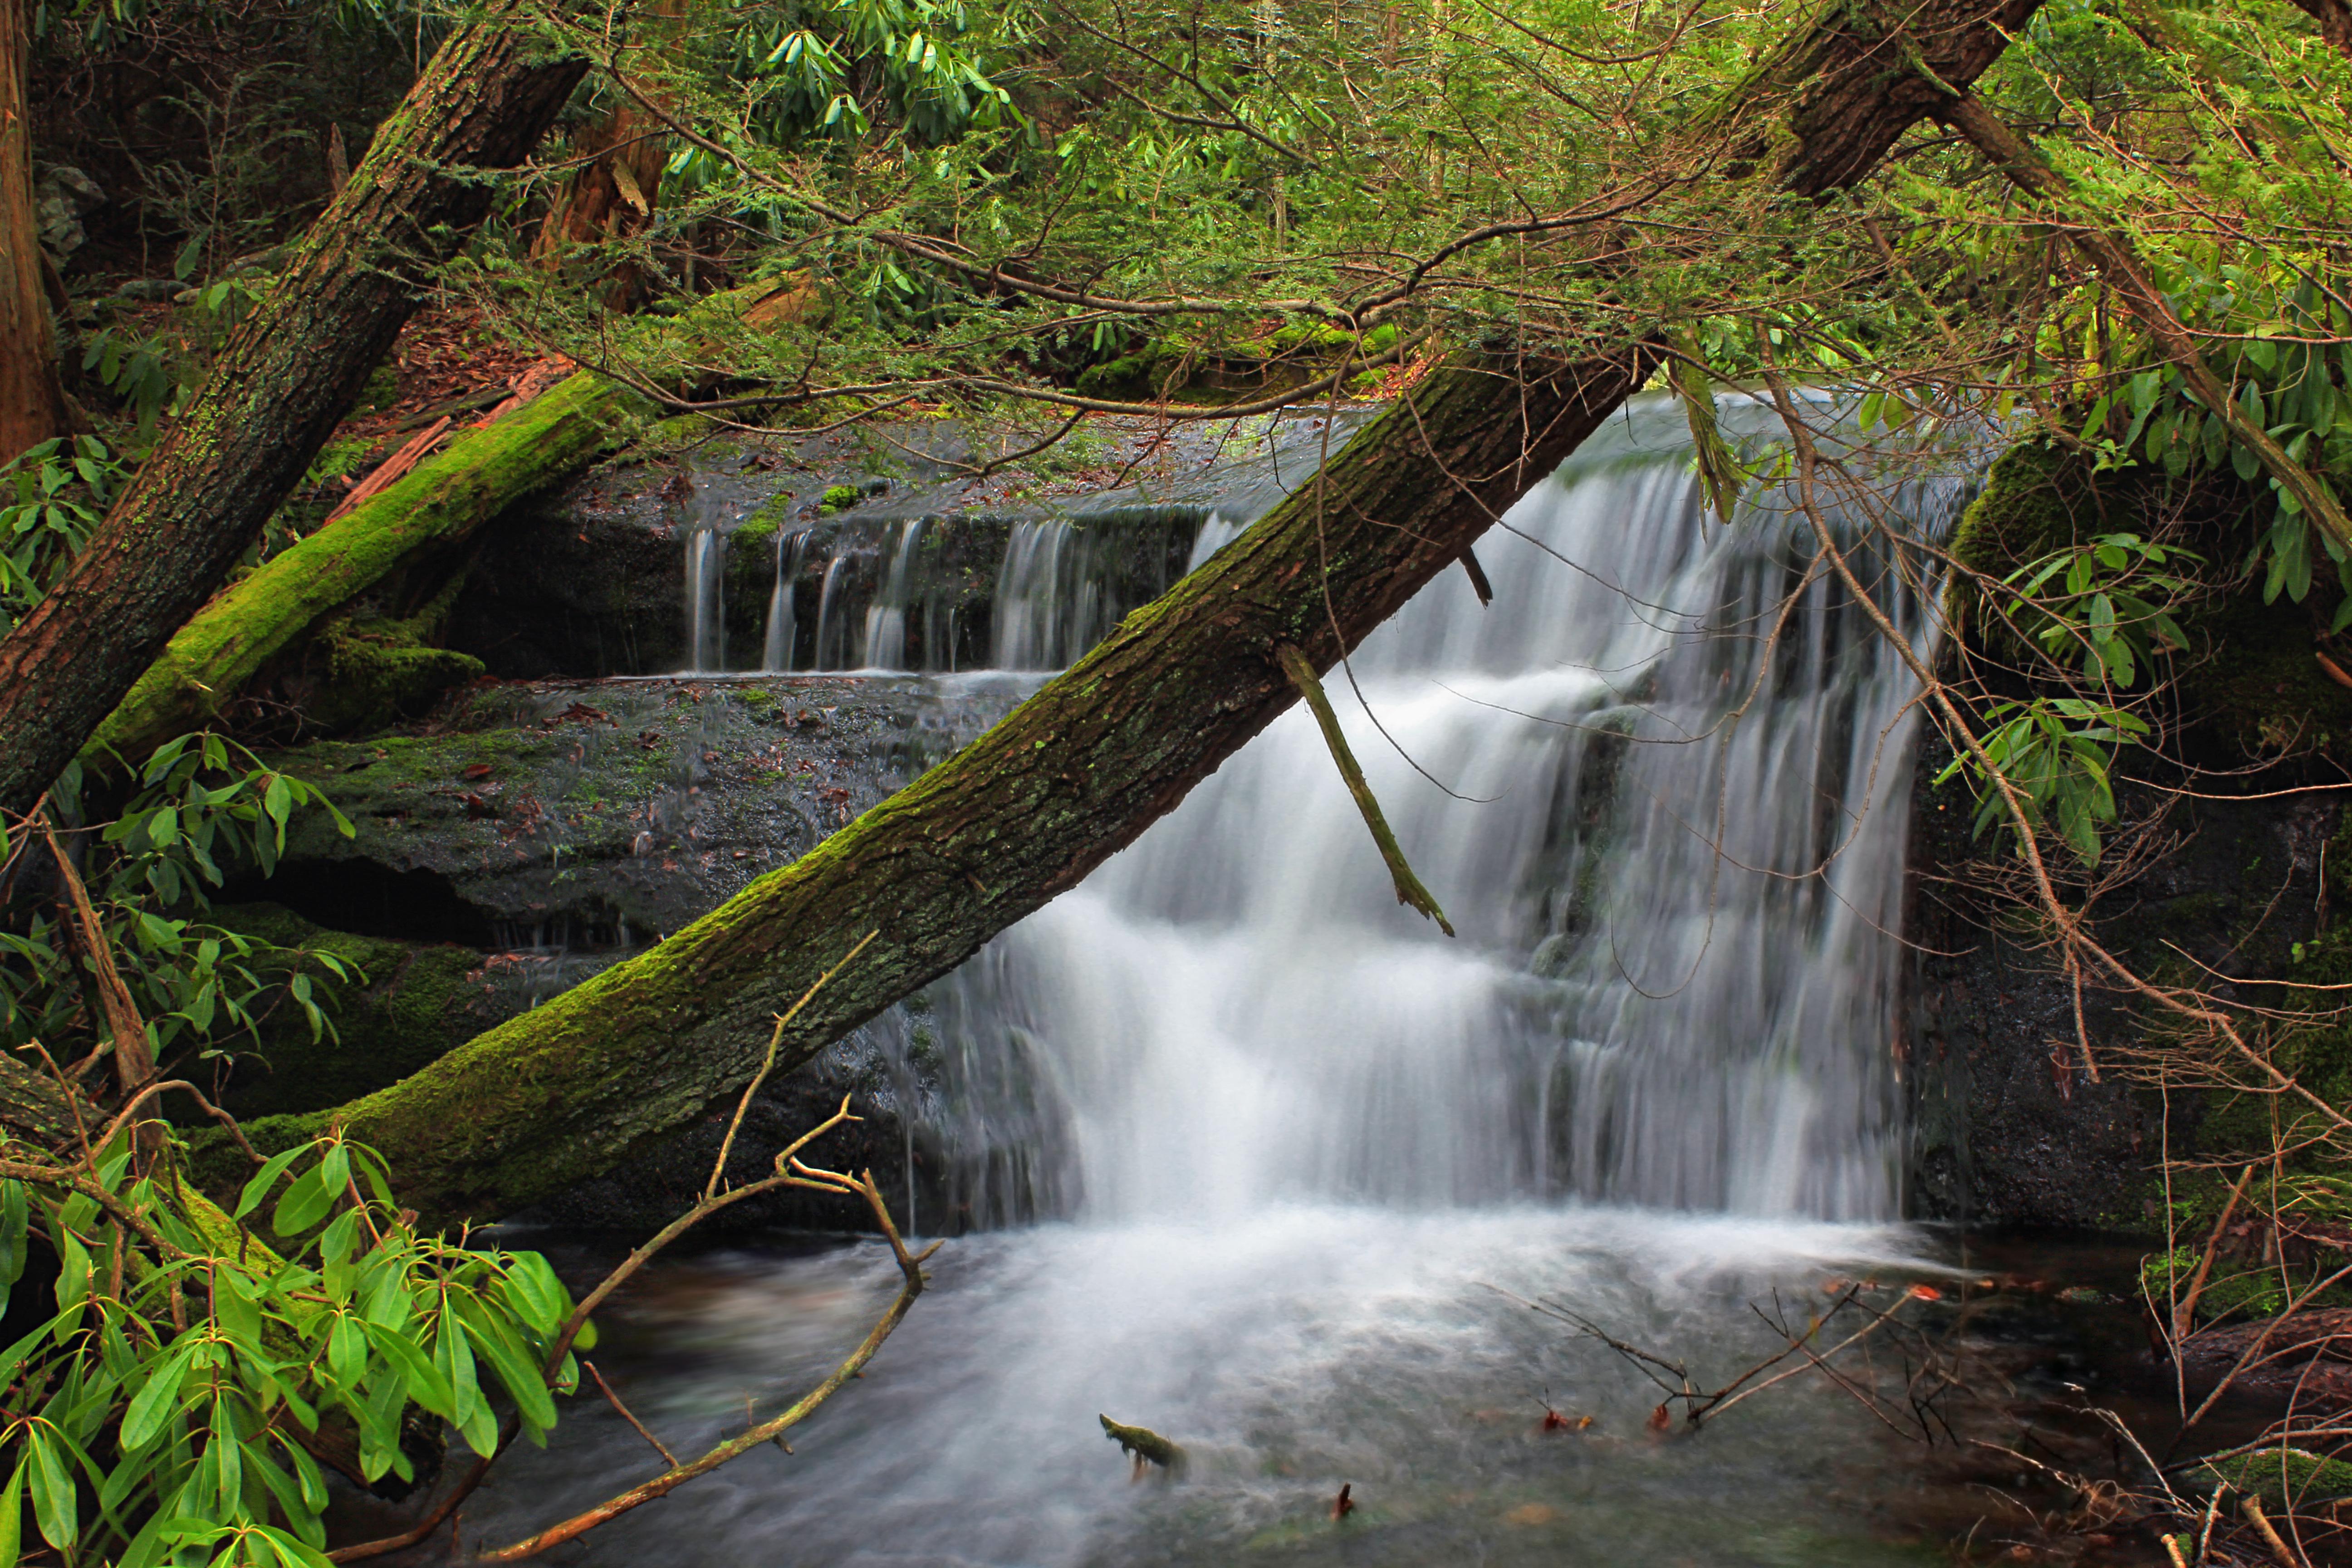
tree, water, nature, forest, waterfall, creek, wilderness, winter, hiking, leaf, river, moss, stream, jungle, autumn, botany, body of water, trees, rocks, creativecommons, vegetation, rainforest, falls, monroecounty, poconos, ravine, cascades, pennsylvania, rhododendron, stategameland38, stategamelands38, sgl38, fallcreek, jacksontownship, fallgap, wasserfall, woodland, habitat, water feature, watercourse, old growth forest, natural environment